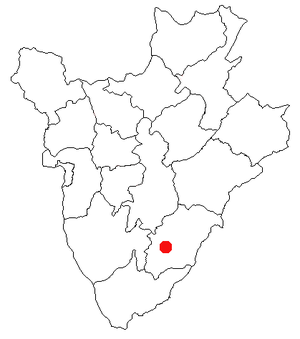
Rutana
Rutanas beliggenhed i Burundi
Rutana er en by i den sydlige del af Burundi Byen er hovedstad i en provins af samme navn.